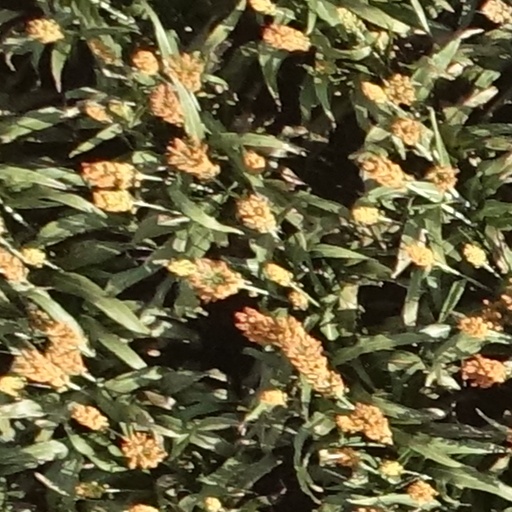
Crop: sorghum